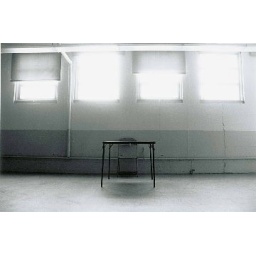
I found this table and chair in an abandoned school. Really kind of creepy!! Summer 2003